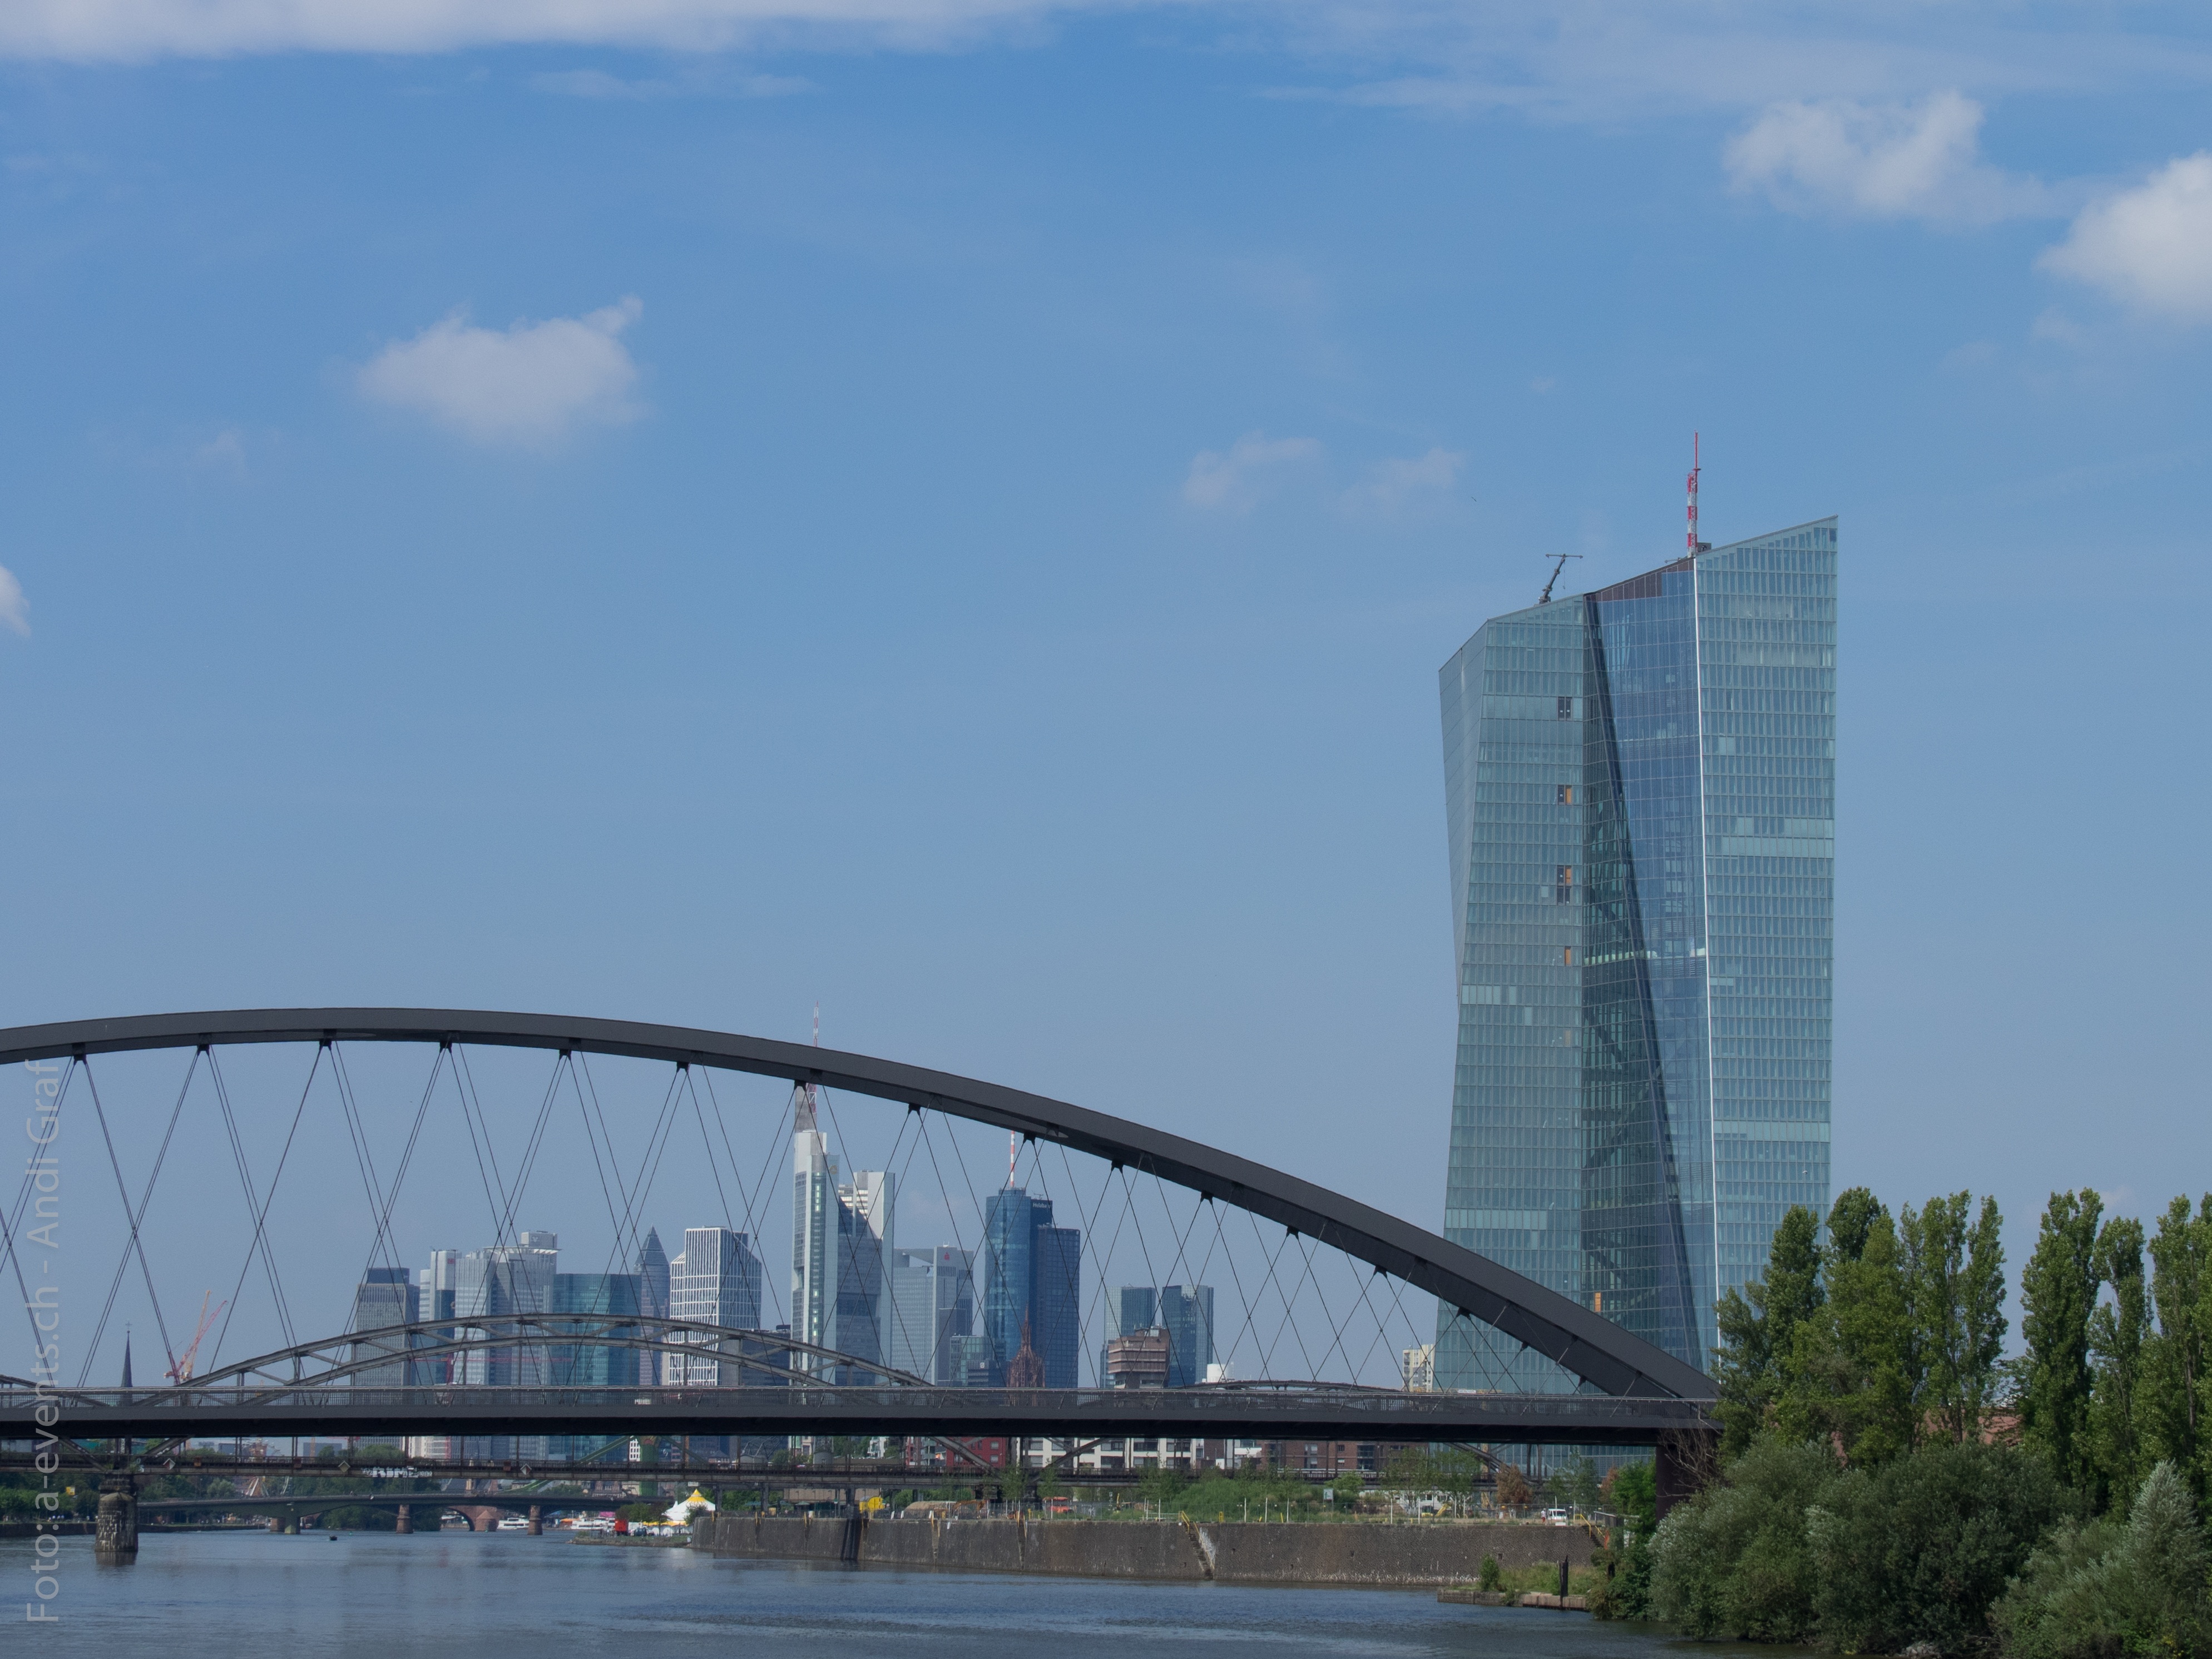
water, bridge, skyline, view, skyscraper, cityscape, summer, landmark, tower block, germany, main, frankfurt, cable stayed bridge, arch bridge, skyway, nonbuilding structure